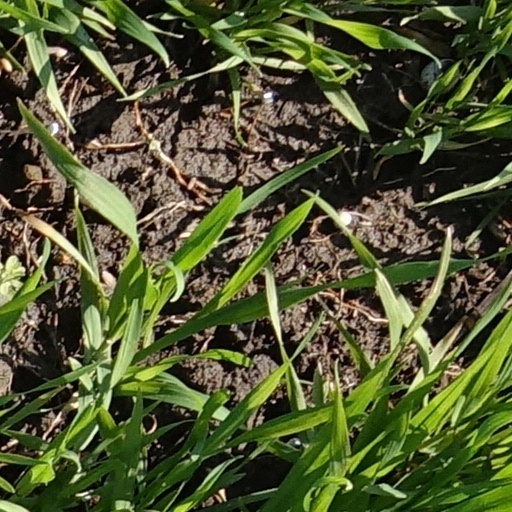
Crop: wheat